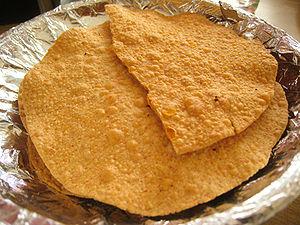
Le papadum est une galette indienne de farine de haricots urd, parfois appelés soja noir et frite. Dans la gastronomie indienne ou au Sri Lanka, elle peut être consommée en tant qu'apéritif ou en-cas.